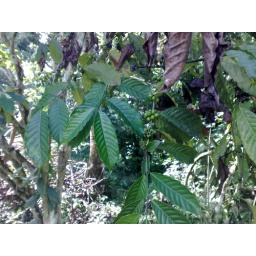
Coffee plant at a rice field near Ubud (Bali)